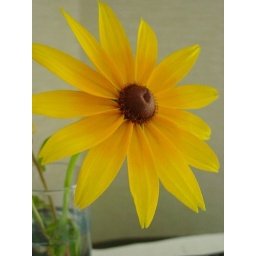
the most perfect flower ever found in a field on HHI.